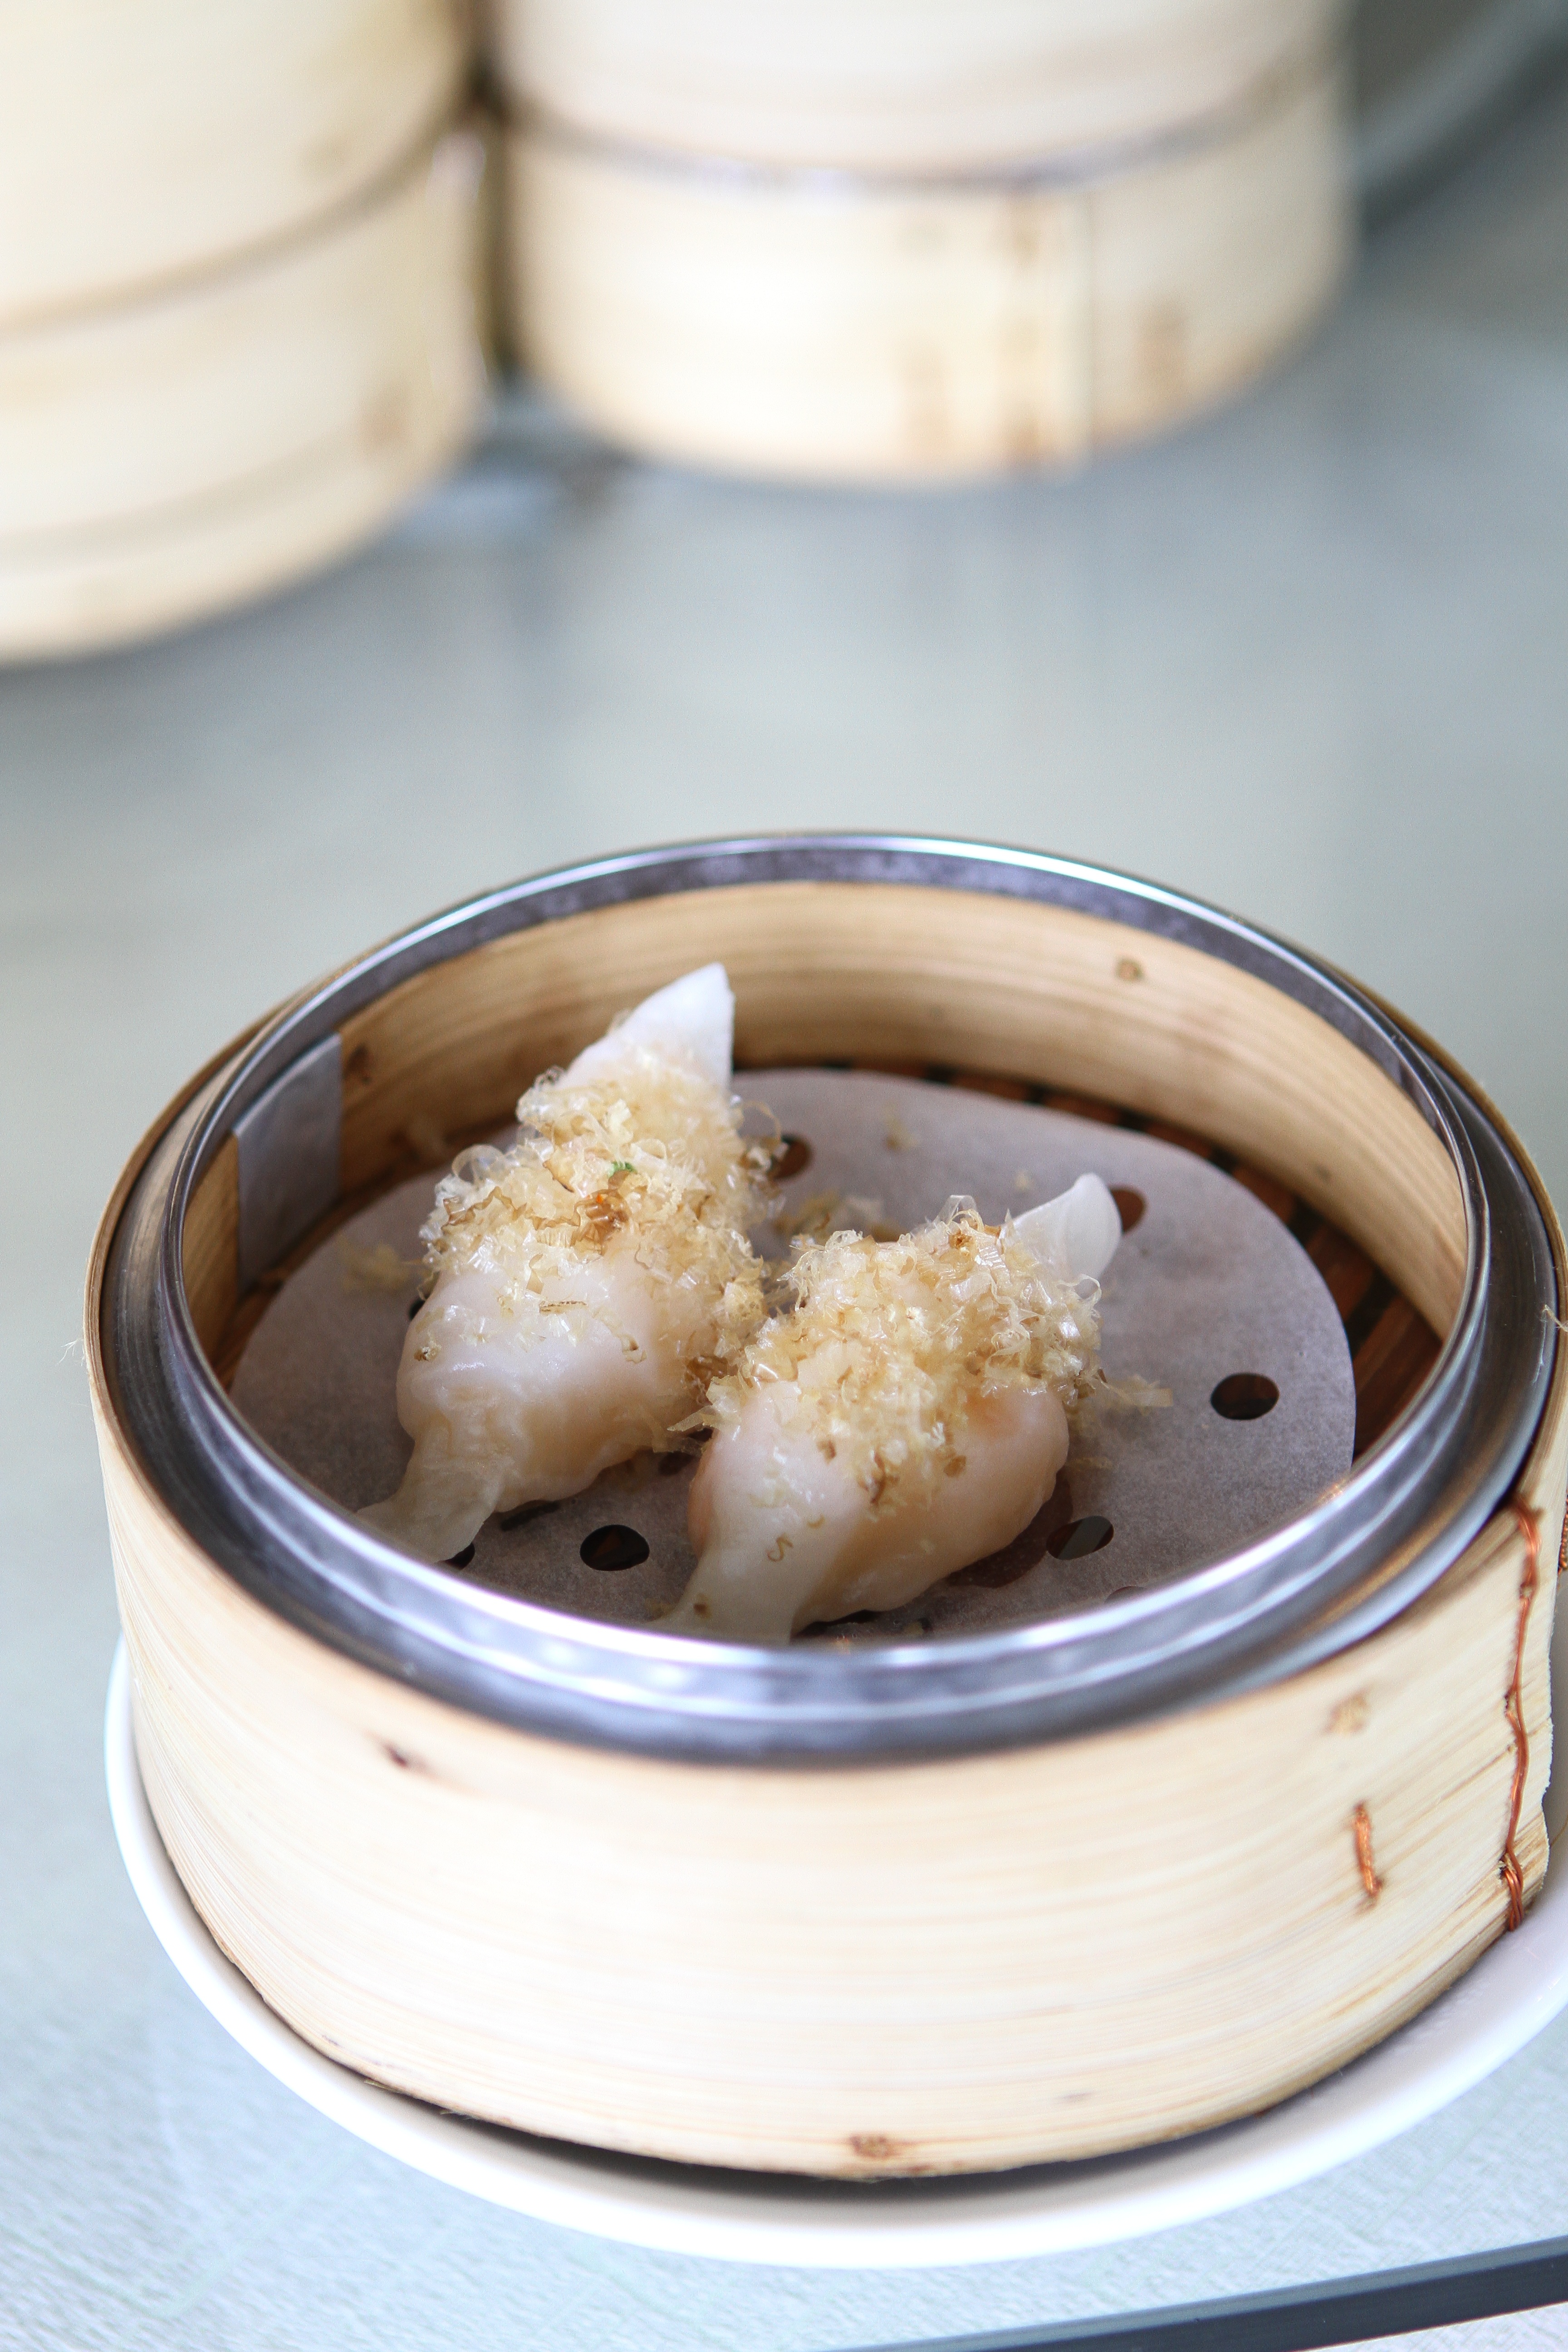
dish, food, produce, vegetable, seafood, cuisine, asian food, coconut, chinese food, dim sum, har gow